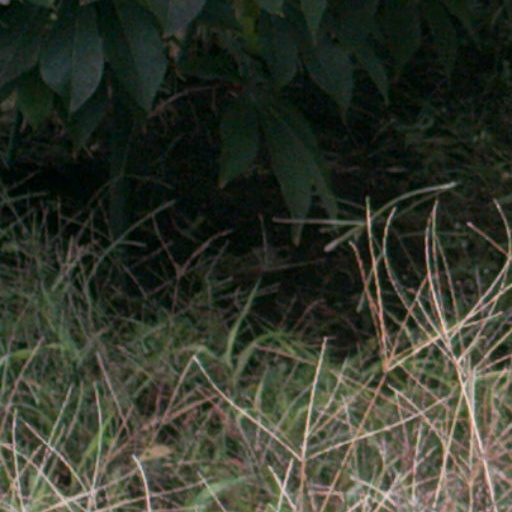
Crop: cassava